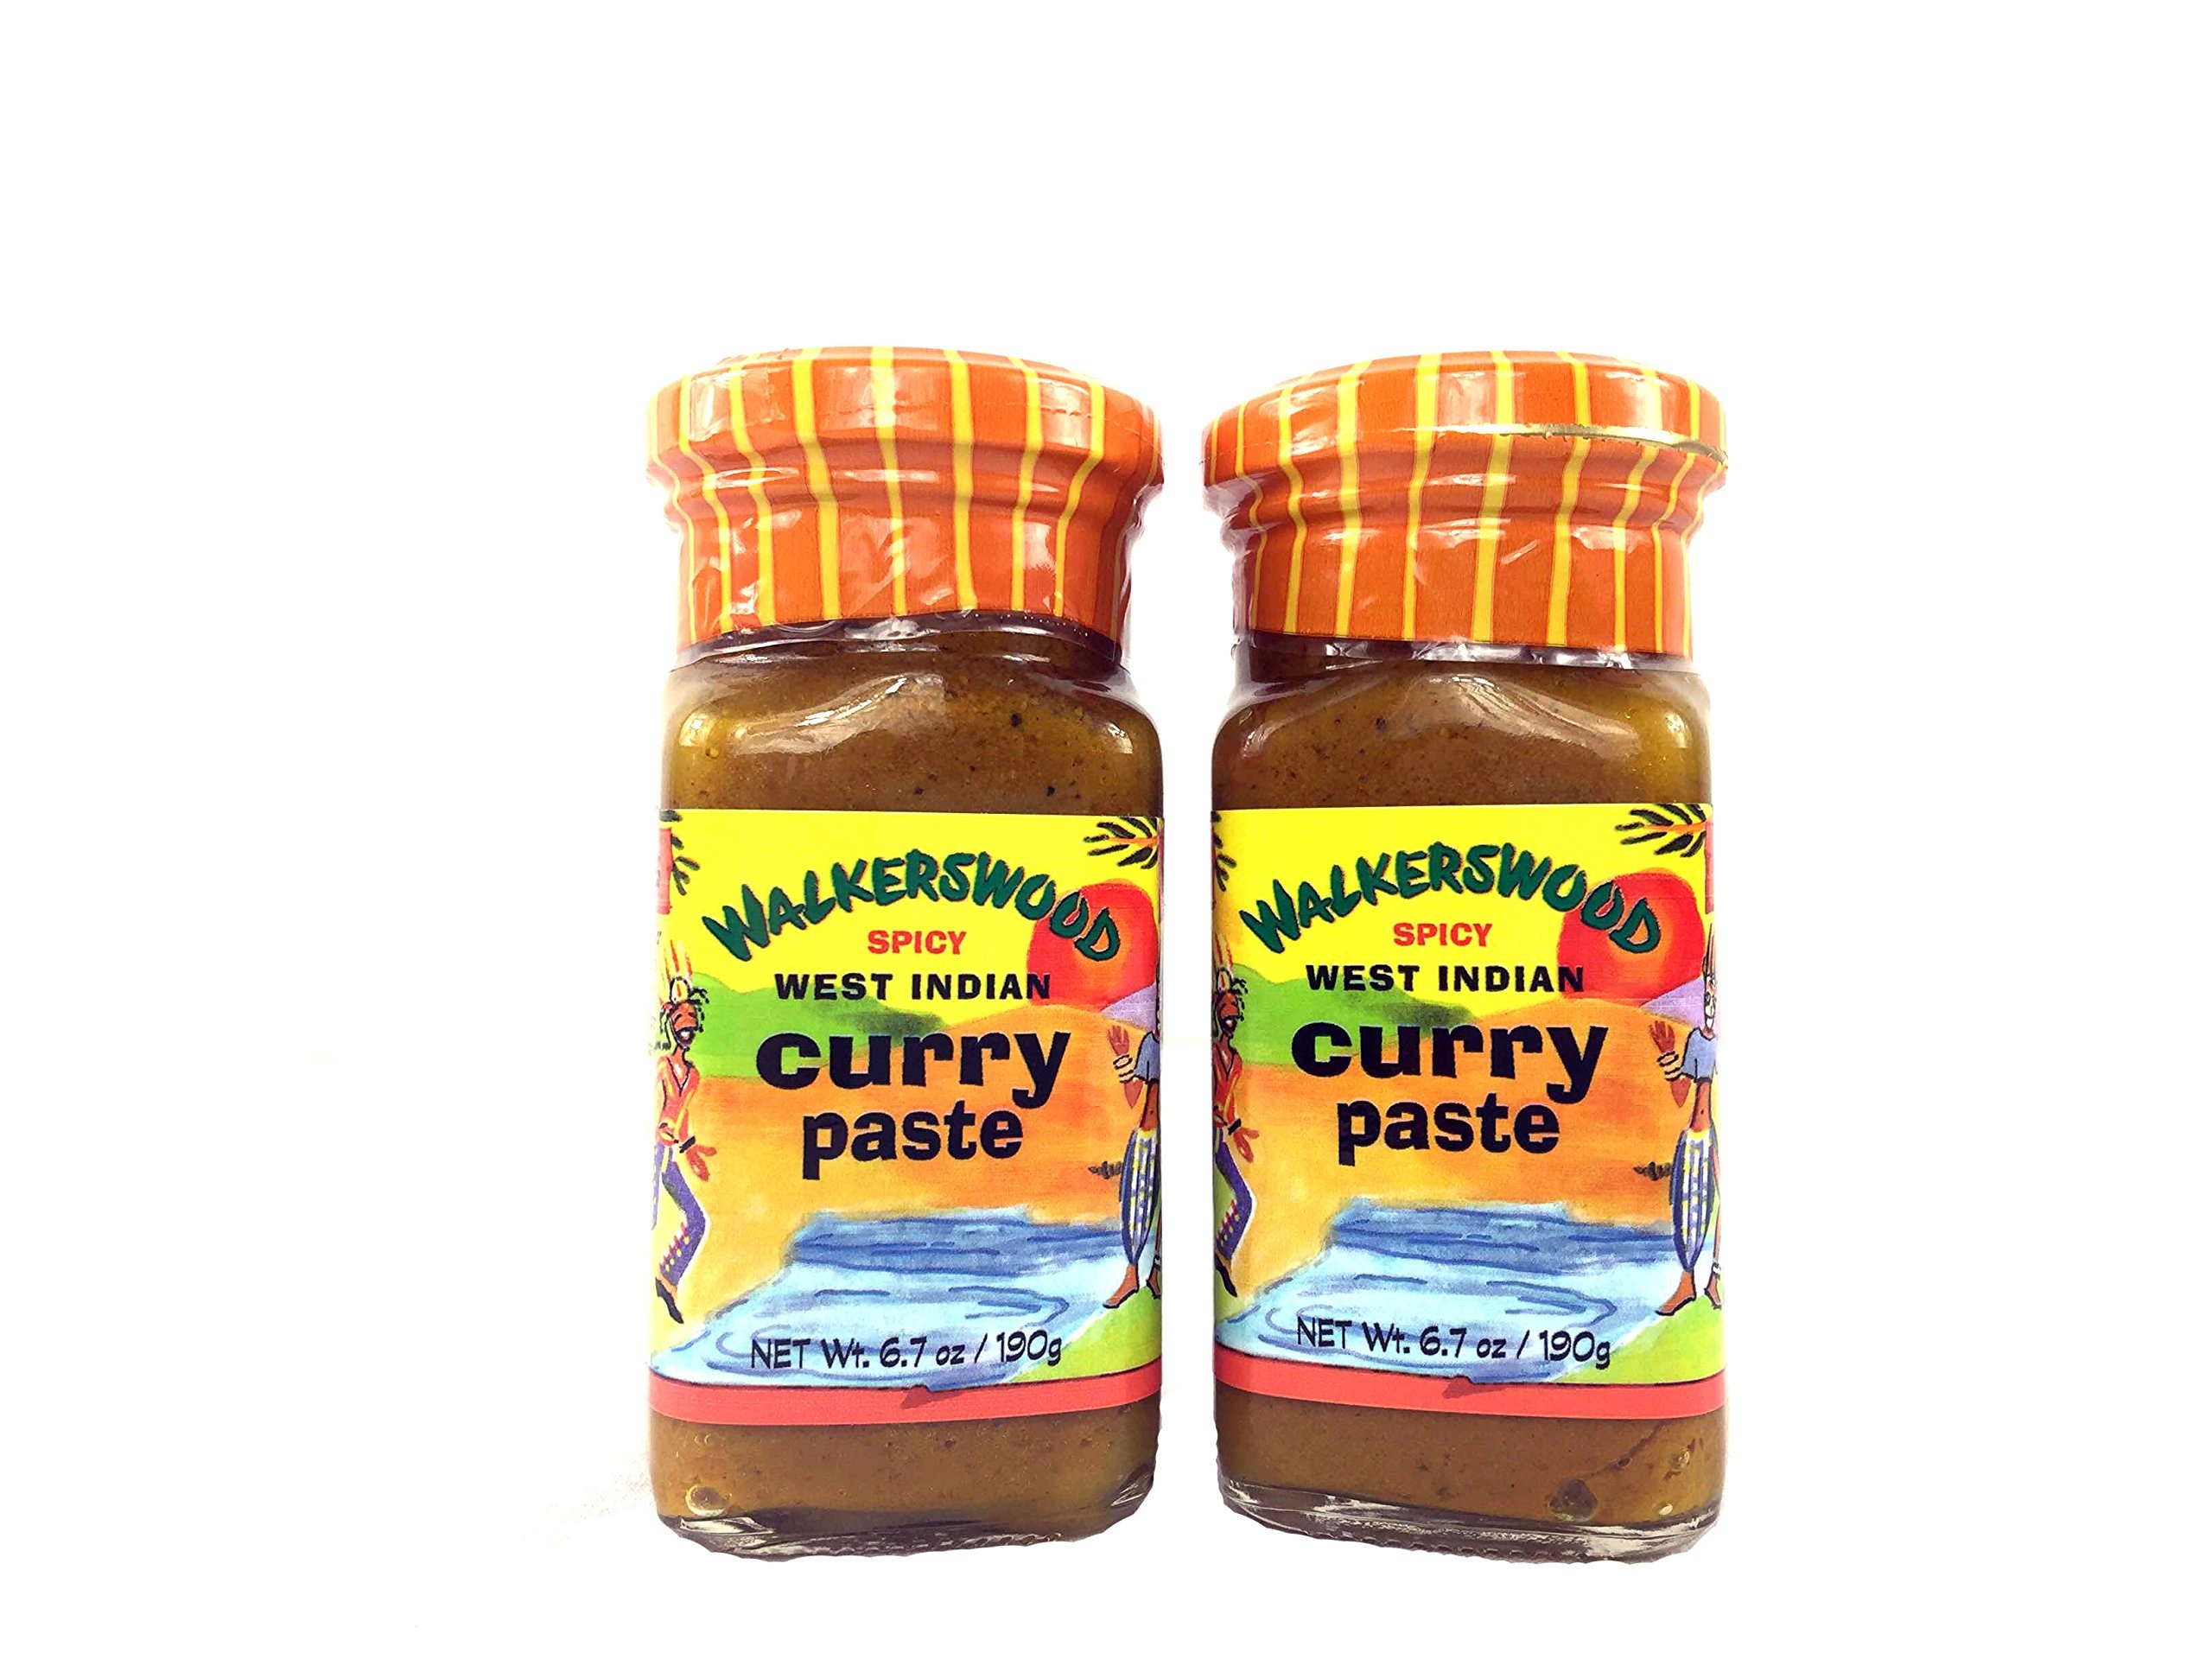
Item Name: Walkerswood Spicy West Indian Curry Paste (2 Pack)
Bullet Point 1: Walkerswood West indian curry Paste
Bullet Point 2: Sold in by the Pack of 2
Bullet Point 3: Perfect for goat, mutton, lamb, chicken, seafood and vegetables!
Product Description: WALKERSWOOD WEST INDIAN CURRY PASTE is a staple for any local feast. This curry is a particular blend of spices used in Caribbean dishes offering a unique flavour profile compared against traditional East Indian varieties. It is pre-cooked for greater versatility.
Value: 13.4
Unit: Ounce

Price: 10.45